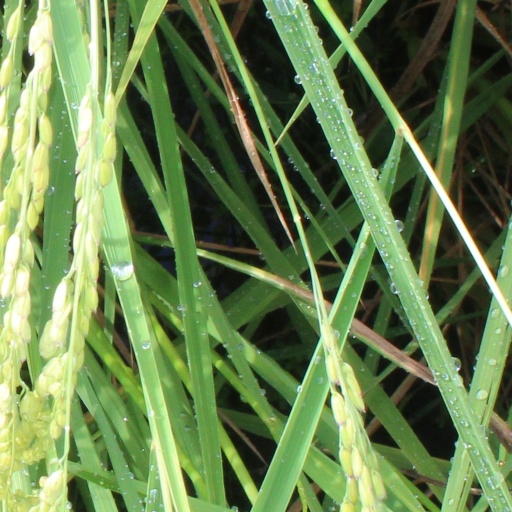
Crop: rice